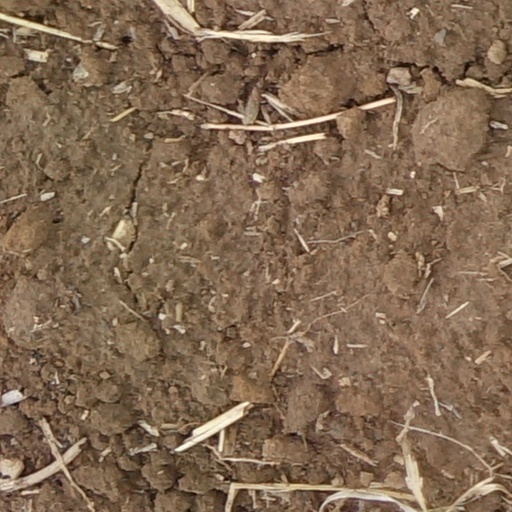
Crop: wheat